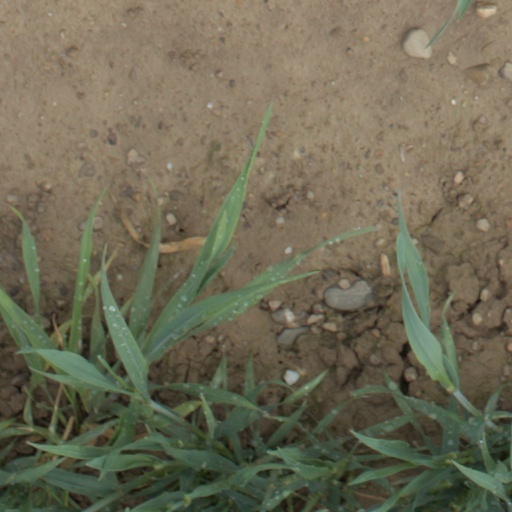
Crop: wheat